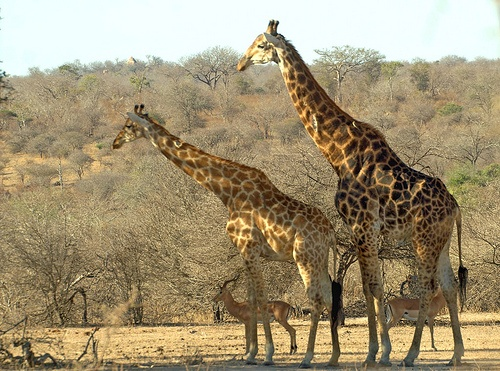
A couple of giraffe walking across a dry grass field.
Two giraffes are walking along with their necks high in the air.
Two giraffe and two gazelle in dry vegetation.
A group of giraffes standing in the middle of the desert.
Two antelopes stand next to two giraffes near some brush.